Sophie (musician)

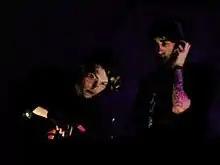
Sophie (left) produced "Hey QT" with A. G. Cook (right)

Sophie's debut single "Nothing More to Say" was released in February 2013 via the London-based Glaswegian label Huntleys + Palmers. The single, featuring vocals from UK singer Jaide Green, consisted of two mixes of the titular track (titled the "Dub" and "Vox"), as well as the B-side, "Eeehhh", which was initially posted on (and later deleted from) her SoundCloud in 2011.